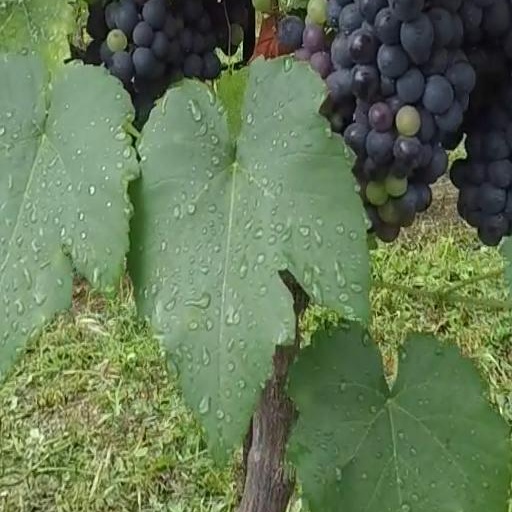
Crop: grape